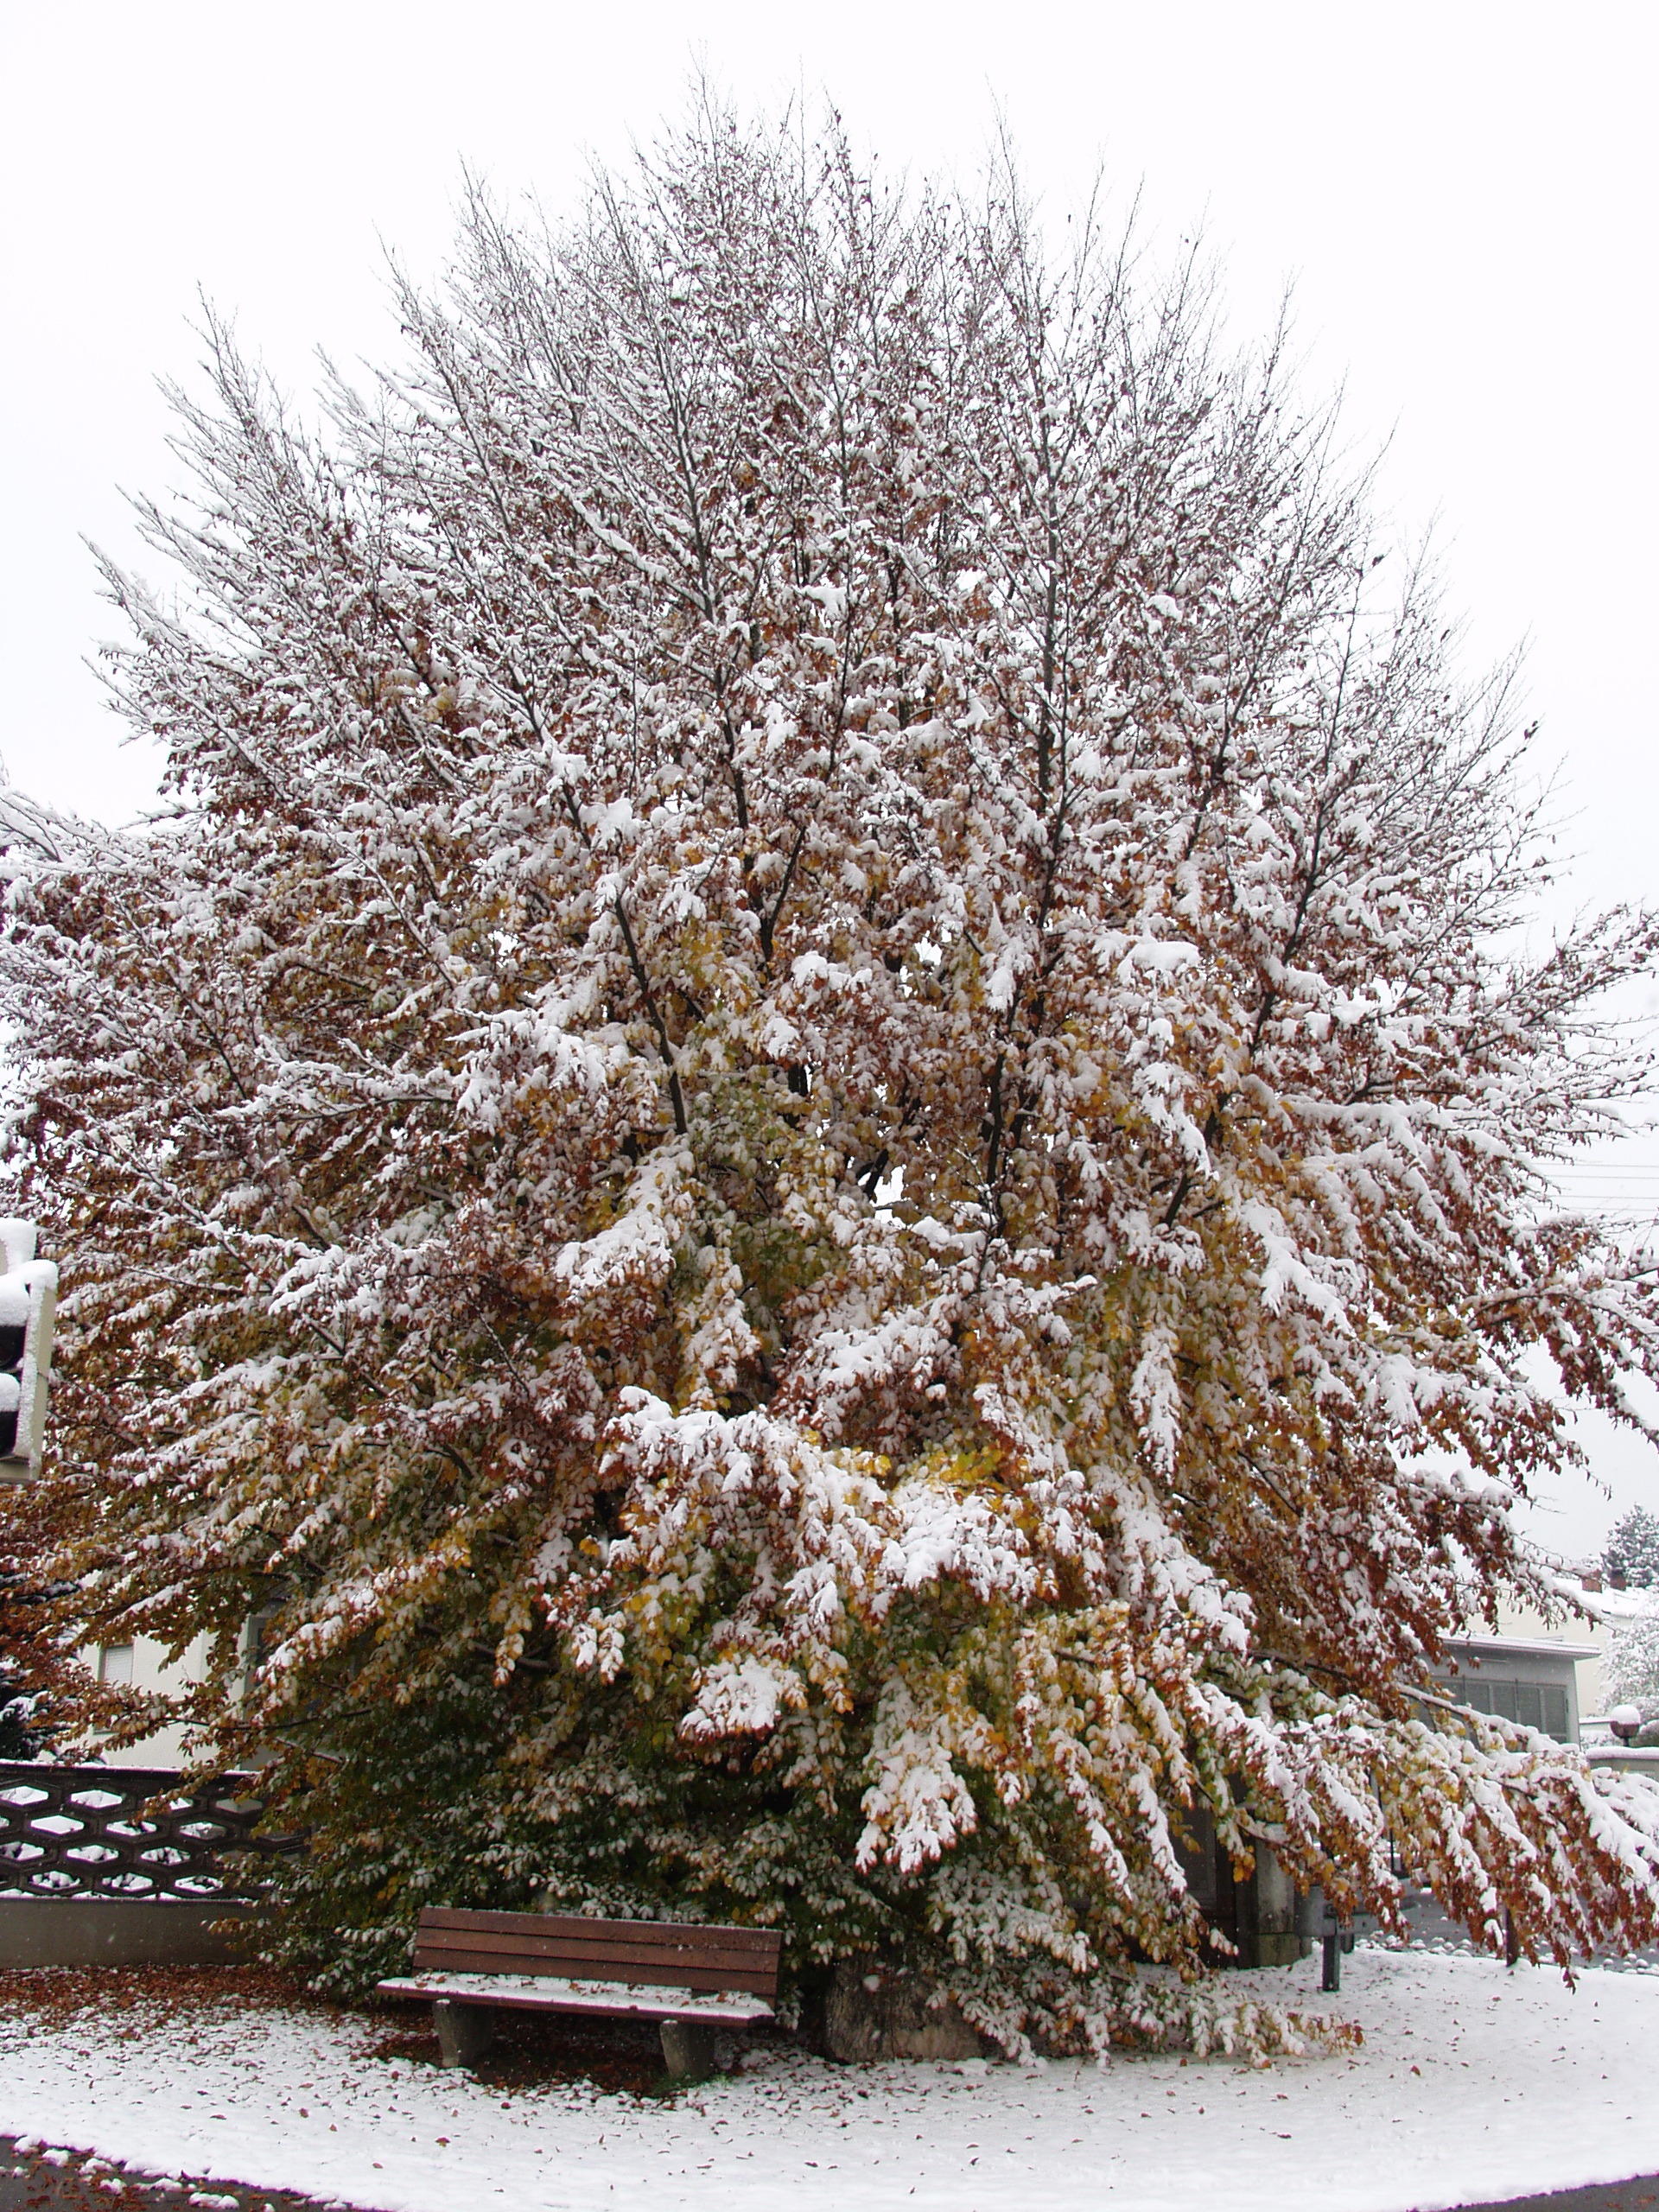
tree, branch, snow, winter, plant, frost, evergreen, fir, season, twig, conifer, spruce, fall foliage, winter blast, beech, freezing, woody plant, land plant